Question: How is the airplane powered?
Tambaya: Me jirgin yake amfani da?
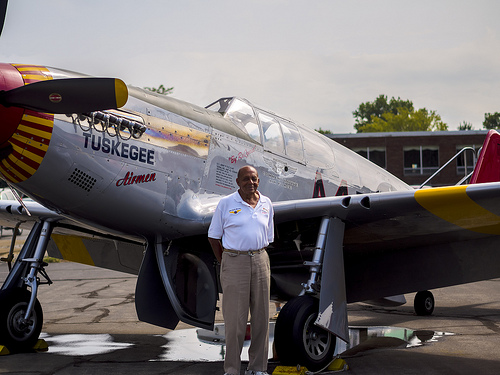
Answer: Propeller.
Amsa: Abun turawa.